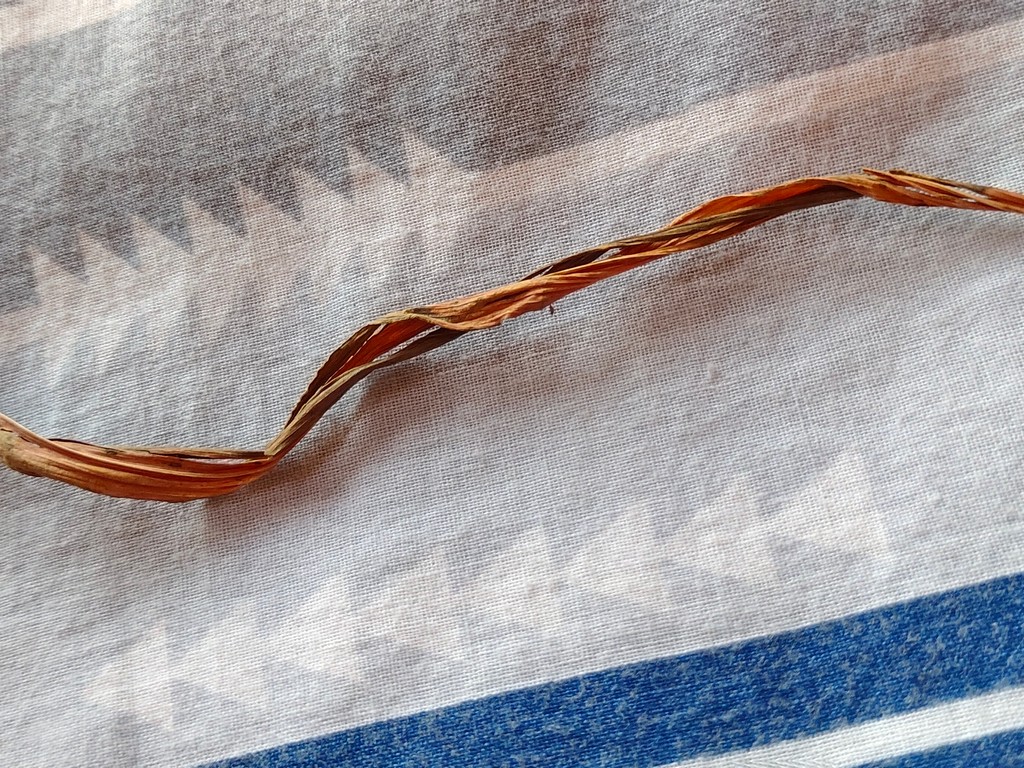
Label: Dried